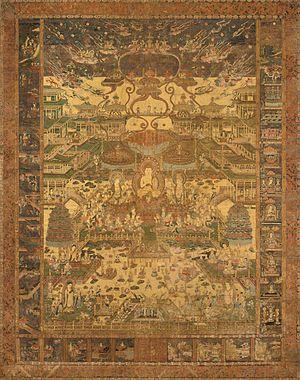
Un trésor national est, au Japon, un bien culturel important d'une valeur exceptionnelle et de portée universelle appartenant au patrimoine culturel matériel de la nation. Depuis 1950, le ministère de l'Éducation, de la Culture, des Sports, des Sciences et de la Technologie dispose de l'arsenal législatif nécessaire pour inventorier et classer les biens culturels du pays, et mettre en œuvre les mesures appropriées pour leur protection et conservation.
Le Taima Mandala est un mandala du bouddhisme japonais de la Terre pure.